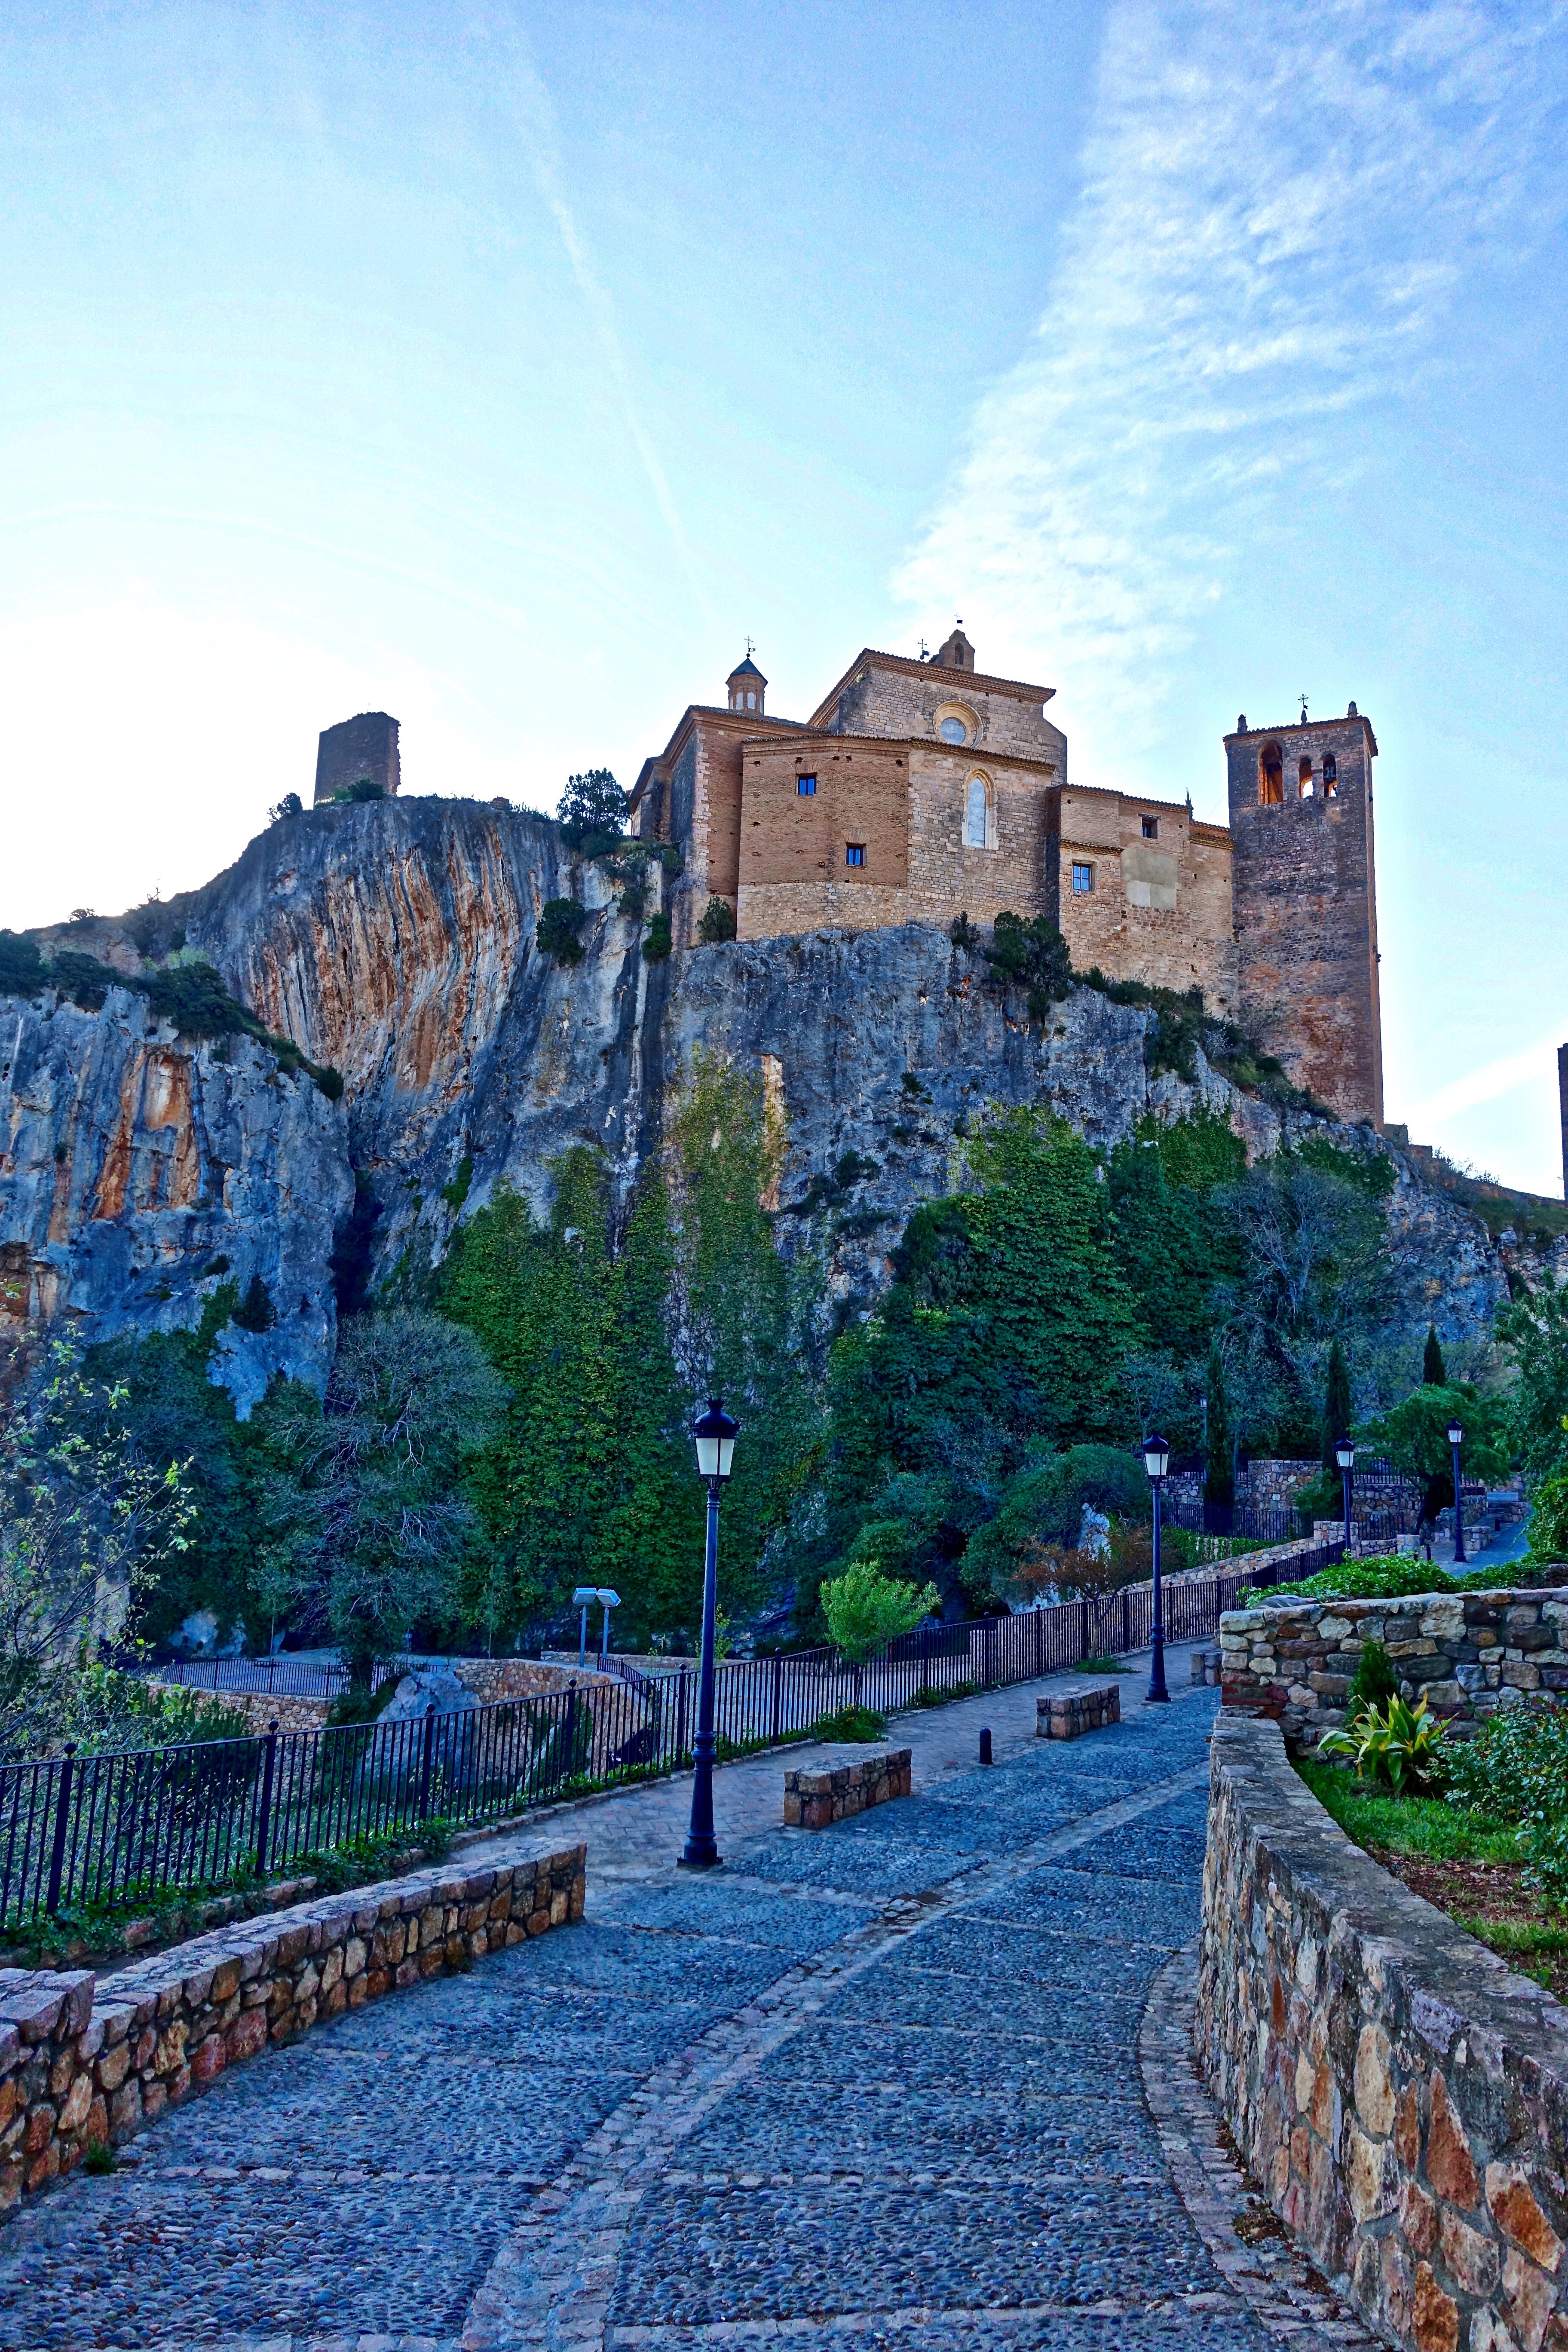
landscape, town, view, chateau, wall, cityscape, vacation, village, scenic, castle, landmark, historic, fortification, tourism, fortress, buildings, ruins, monastery, famous, citadel, alquezar